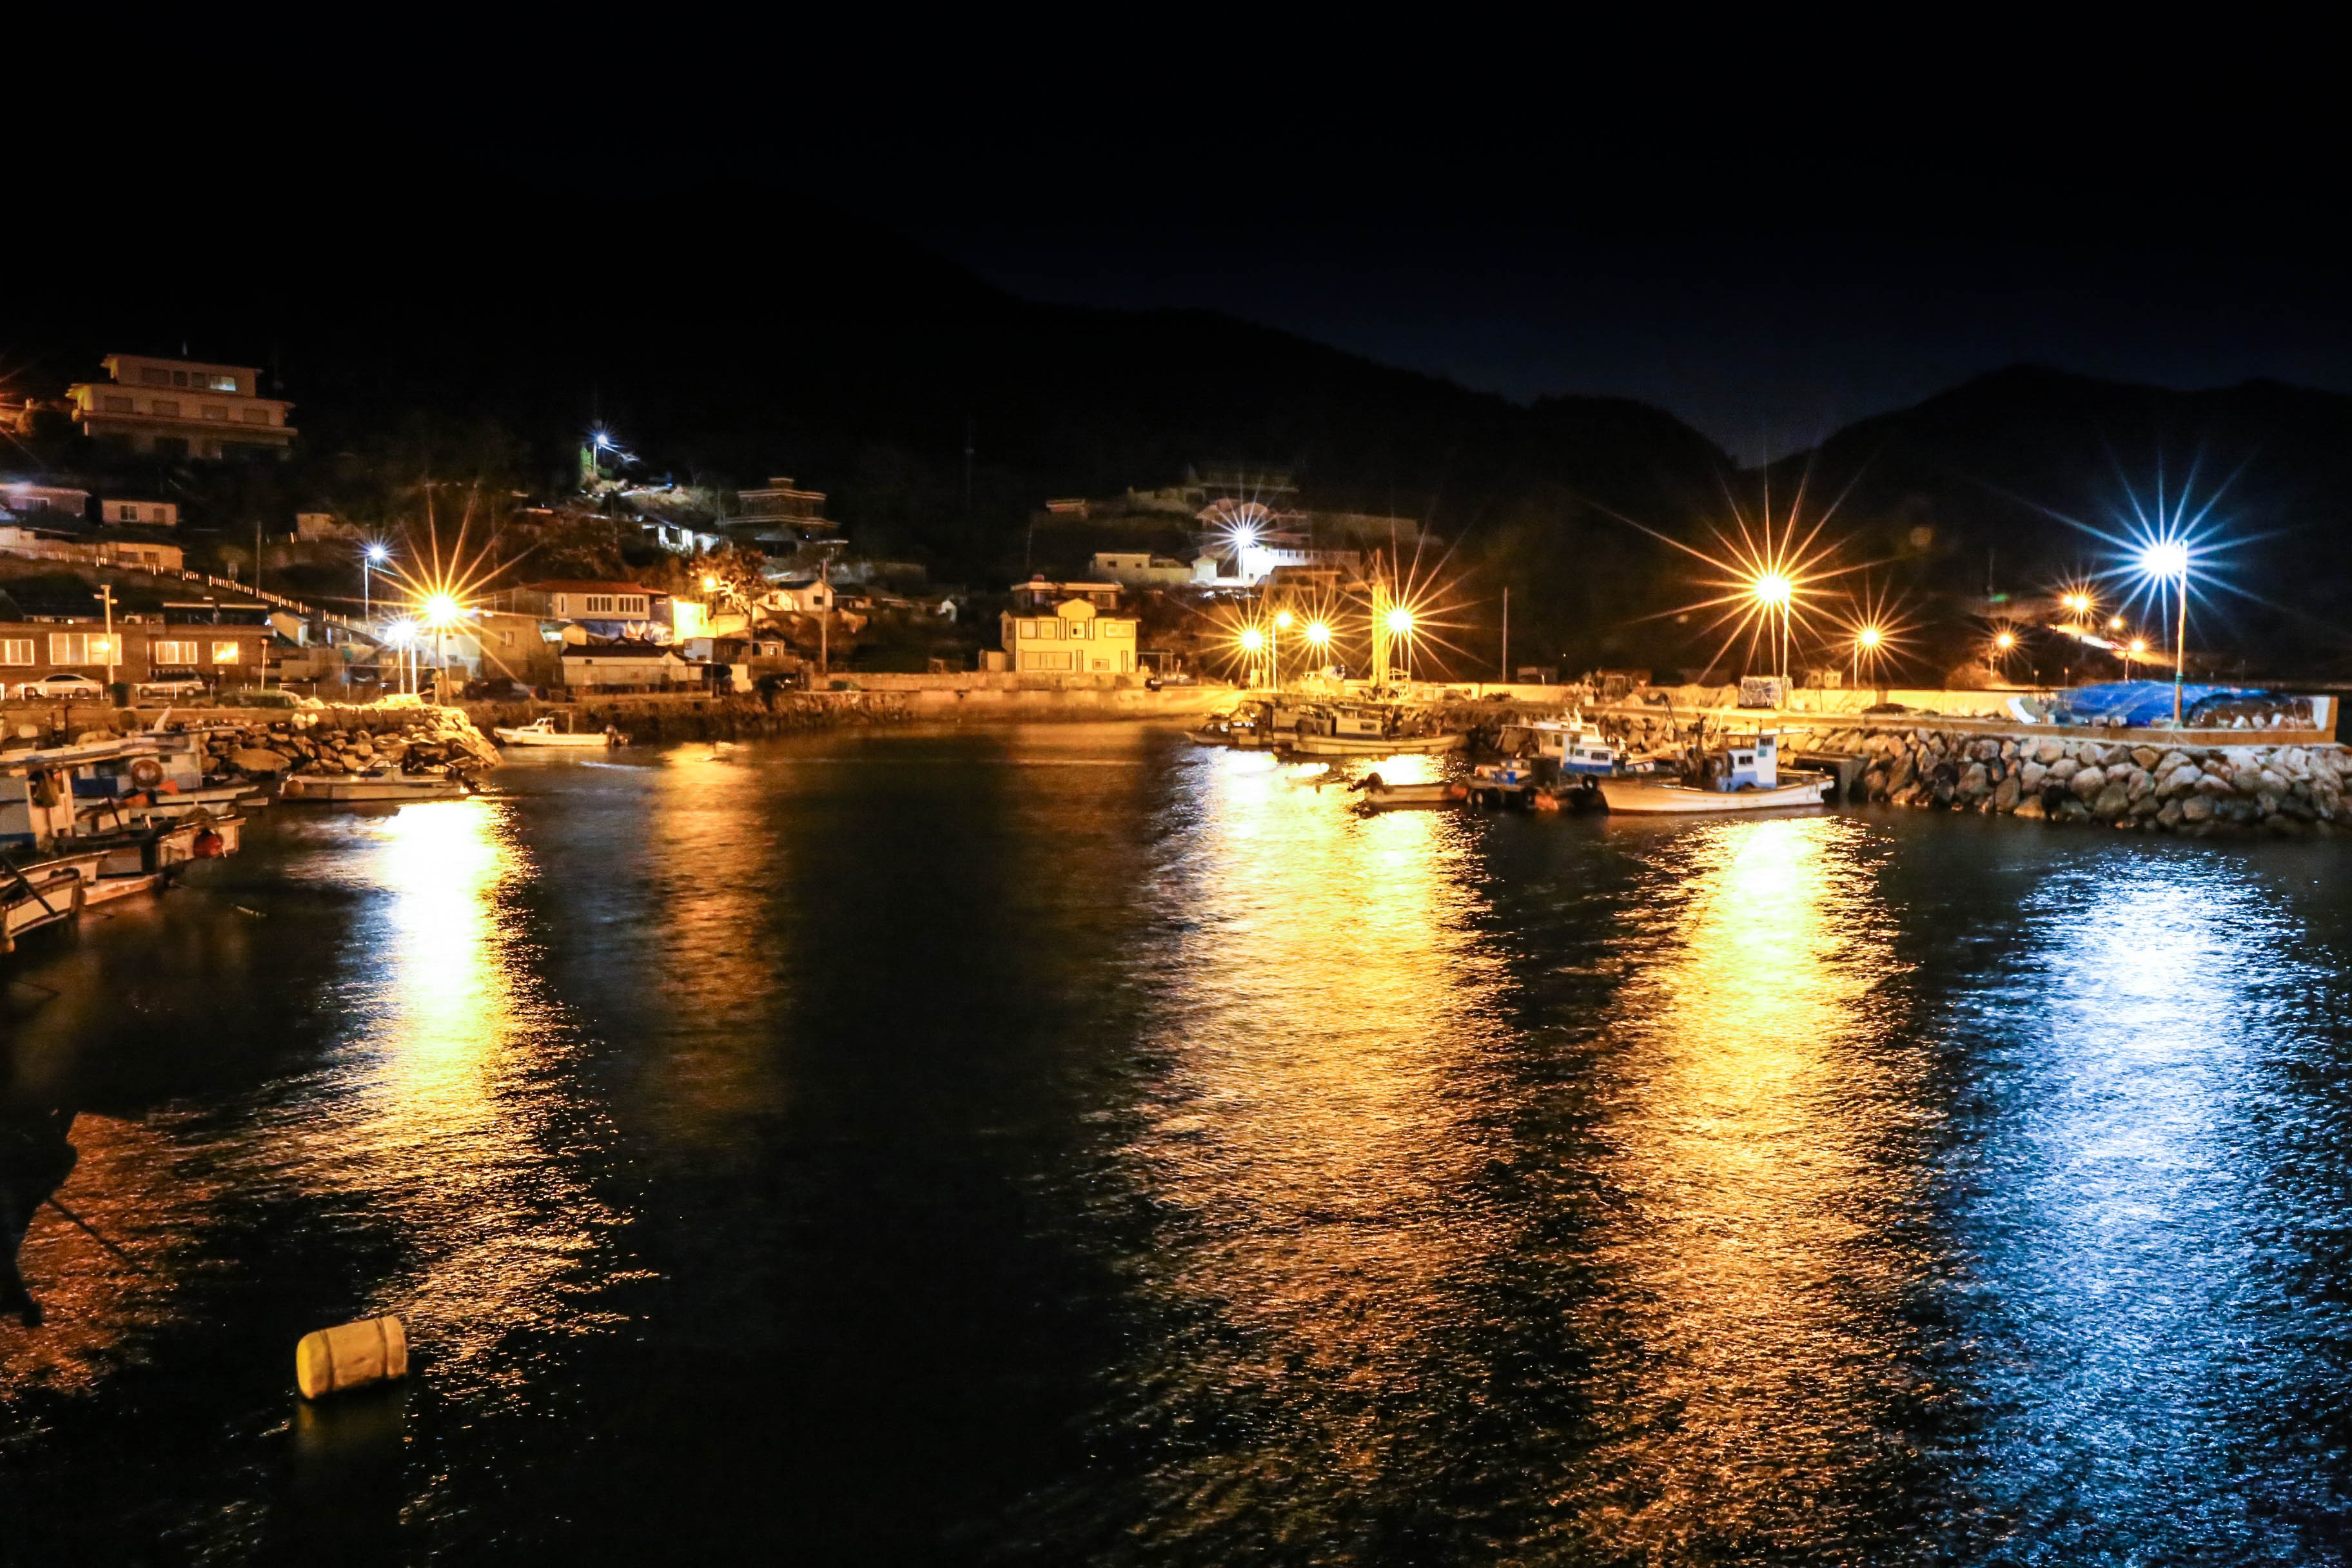
sea, light, night, cityscape, dusk, evening, reflection, background, night view